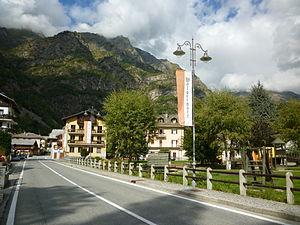
Issime (Vallée d'Aoste - Italie)
Issime est une commune italienne de la région Vallée d'Aoste.